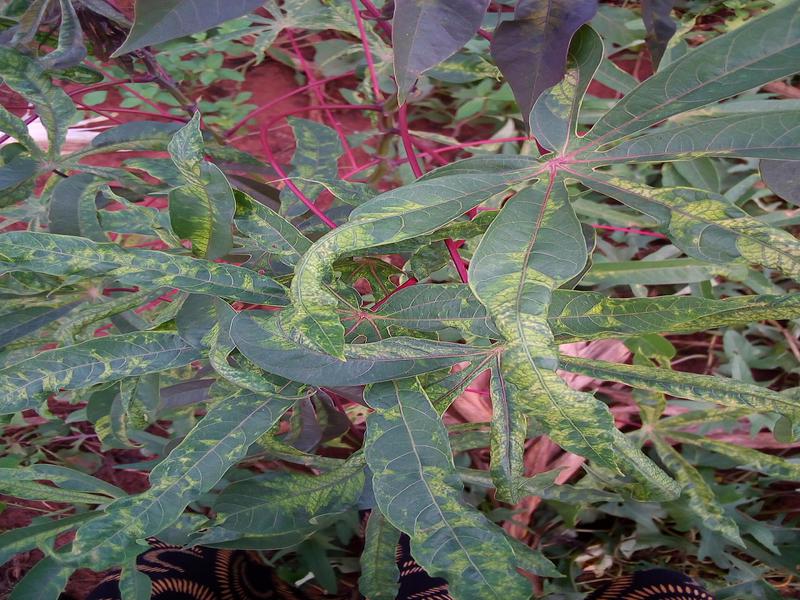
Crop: cassava
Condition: mosaic_disease